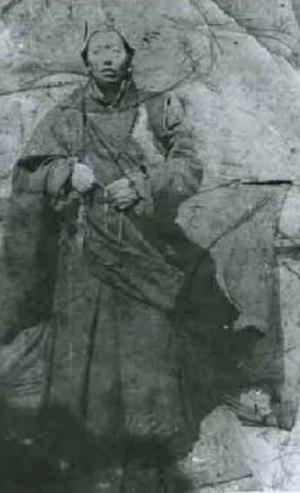
Urgyen Tsomo, Orgyen Tsomo, aussi appelée Khandro Urgyen Tsomo et Tsourphou Khandro Chènmo, était une pratiquante du bouddhisme tibétain et fut l'épouse du 15ᵉ karmapa. En 1959, elle suivit le 16ᵉ karmapa en exil en Inde où elle est morte.